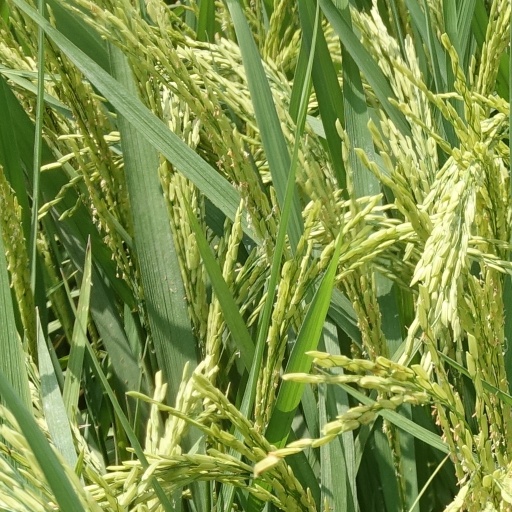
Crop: rice